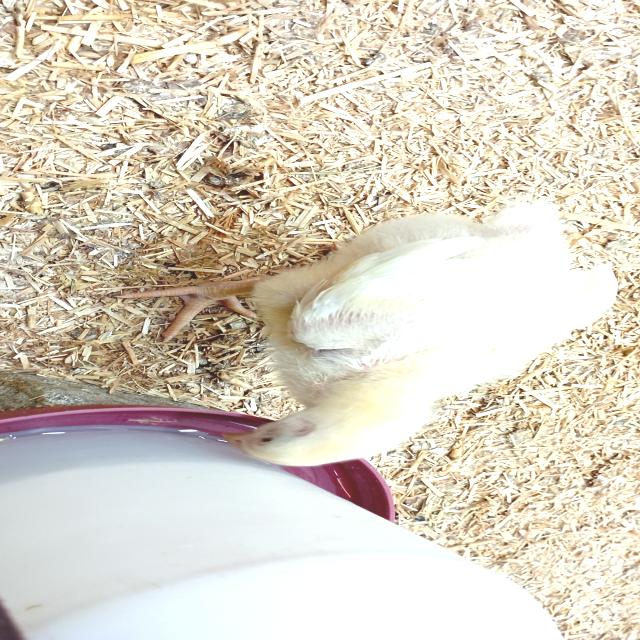
Weight: 422 g